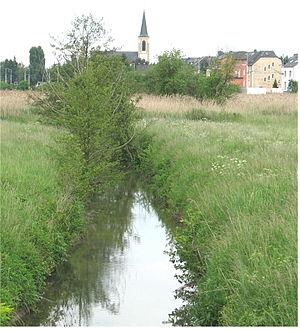
La rivière Syre à Schuttrange (Luxembourg)
La Syre est une rivière luxembourgeoise et un affluent gauche de la Moselle faisant partie du bassin versant du Rhin.